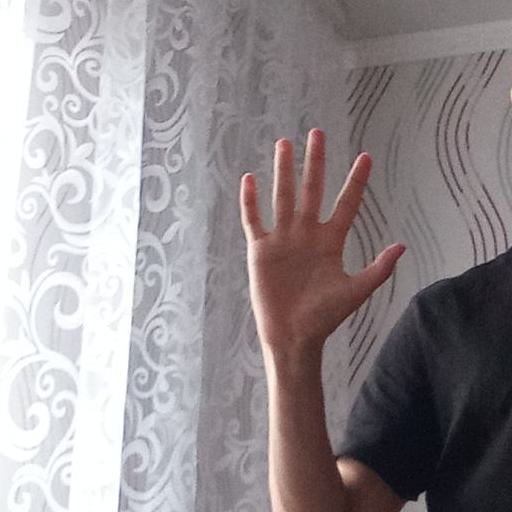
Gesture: palm